Doris Fiala

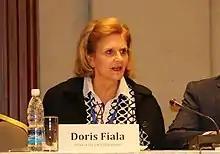
Fiala in 2017 as head of the PACE delegation in Bishkek, Kyrgyzstan.

Between 2000 and 2007, Fiala served as a member of the city parliament of Zürich. There she succeeded Ruedi Noser defeating Filippo Leutenegger. Previously, she was the president of the Free Democratic Party of Zürich. During the 2007 Swiss federal election, Fiala was elected to National Council (Switzerland) and held this position throughout 2023. She announced her resignation in May 2020.